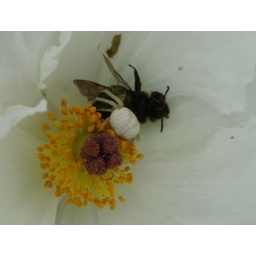
White spider in a white flower (Prickly Poppy), brilliant little dude, I've seen these in Boulder Raspberry flowers also